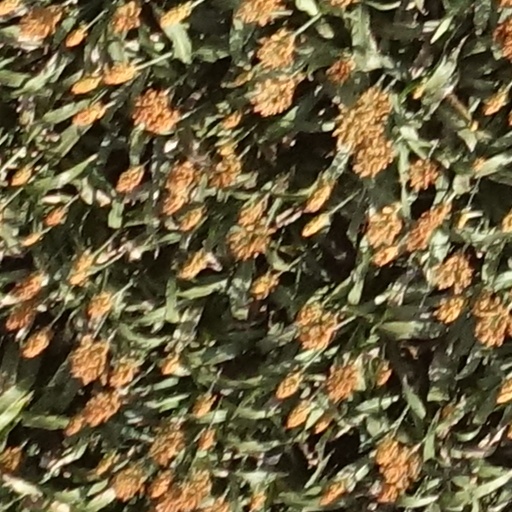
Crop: sorghum